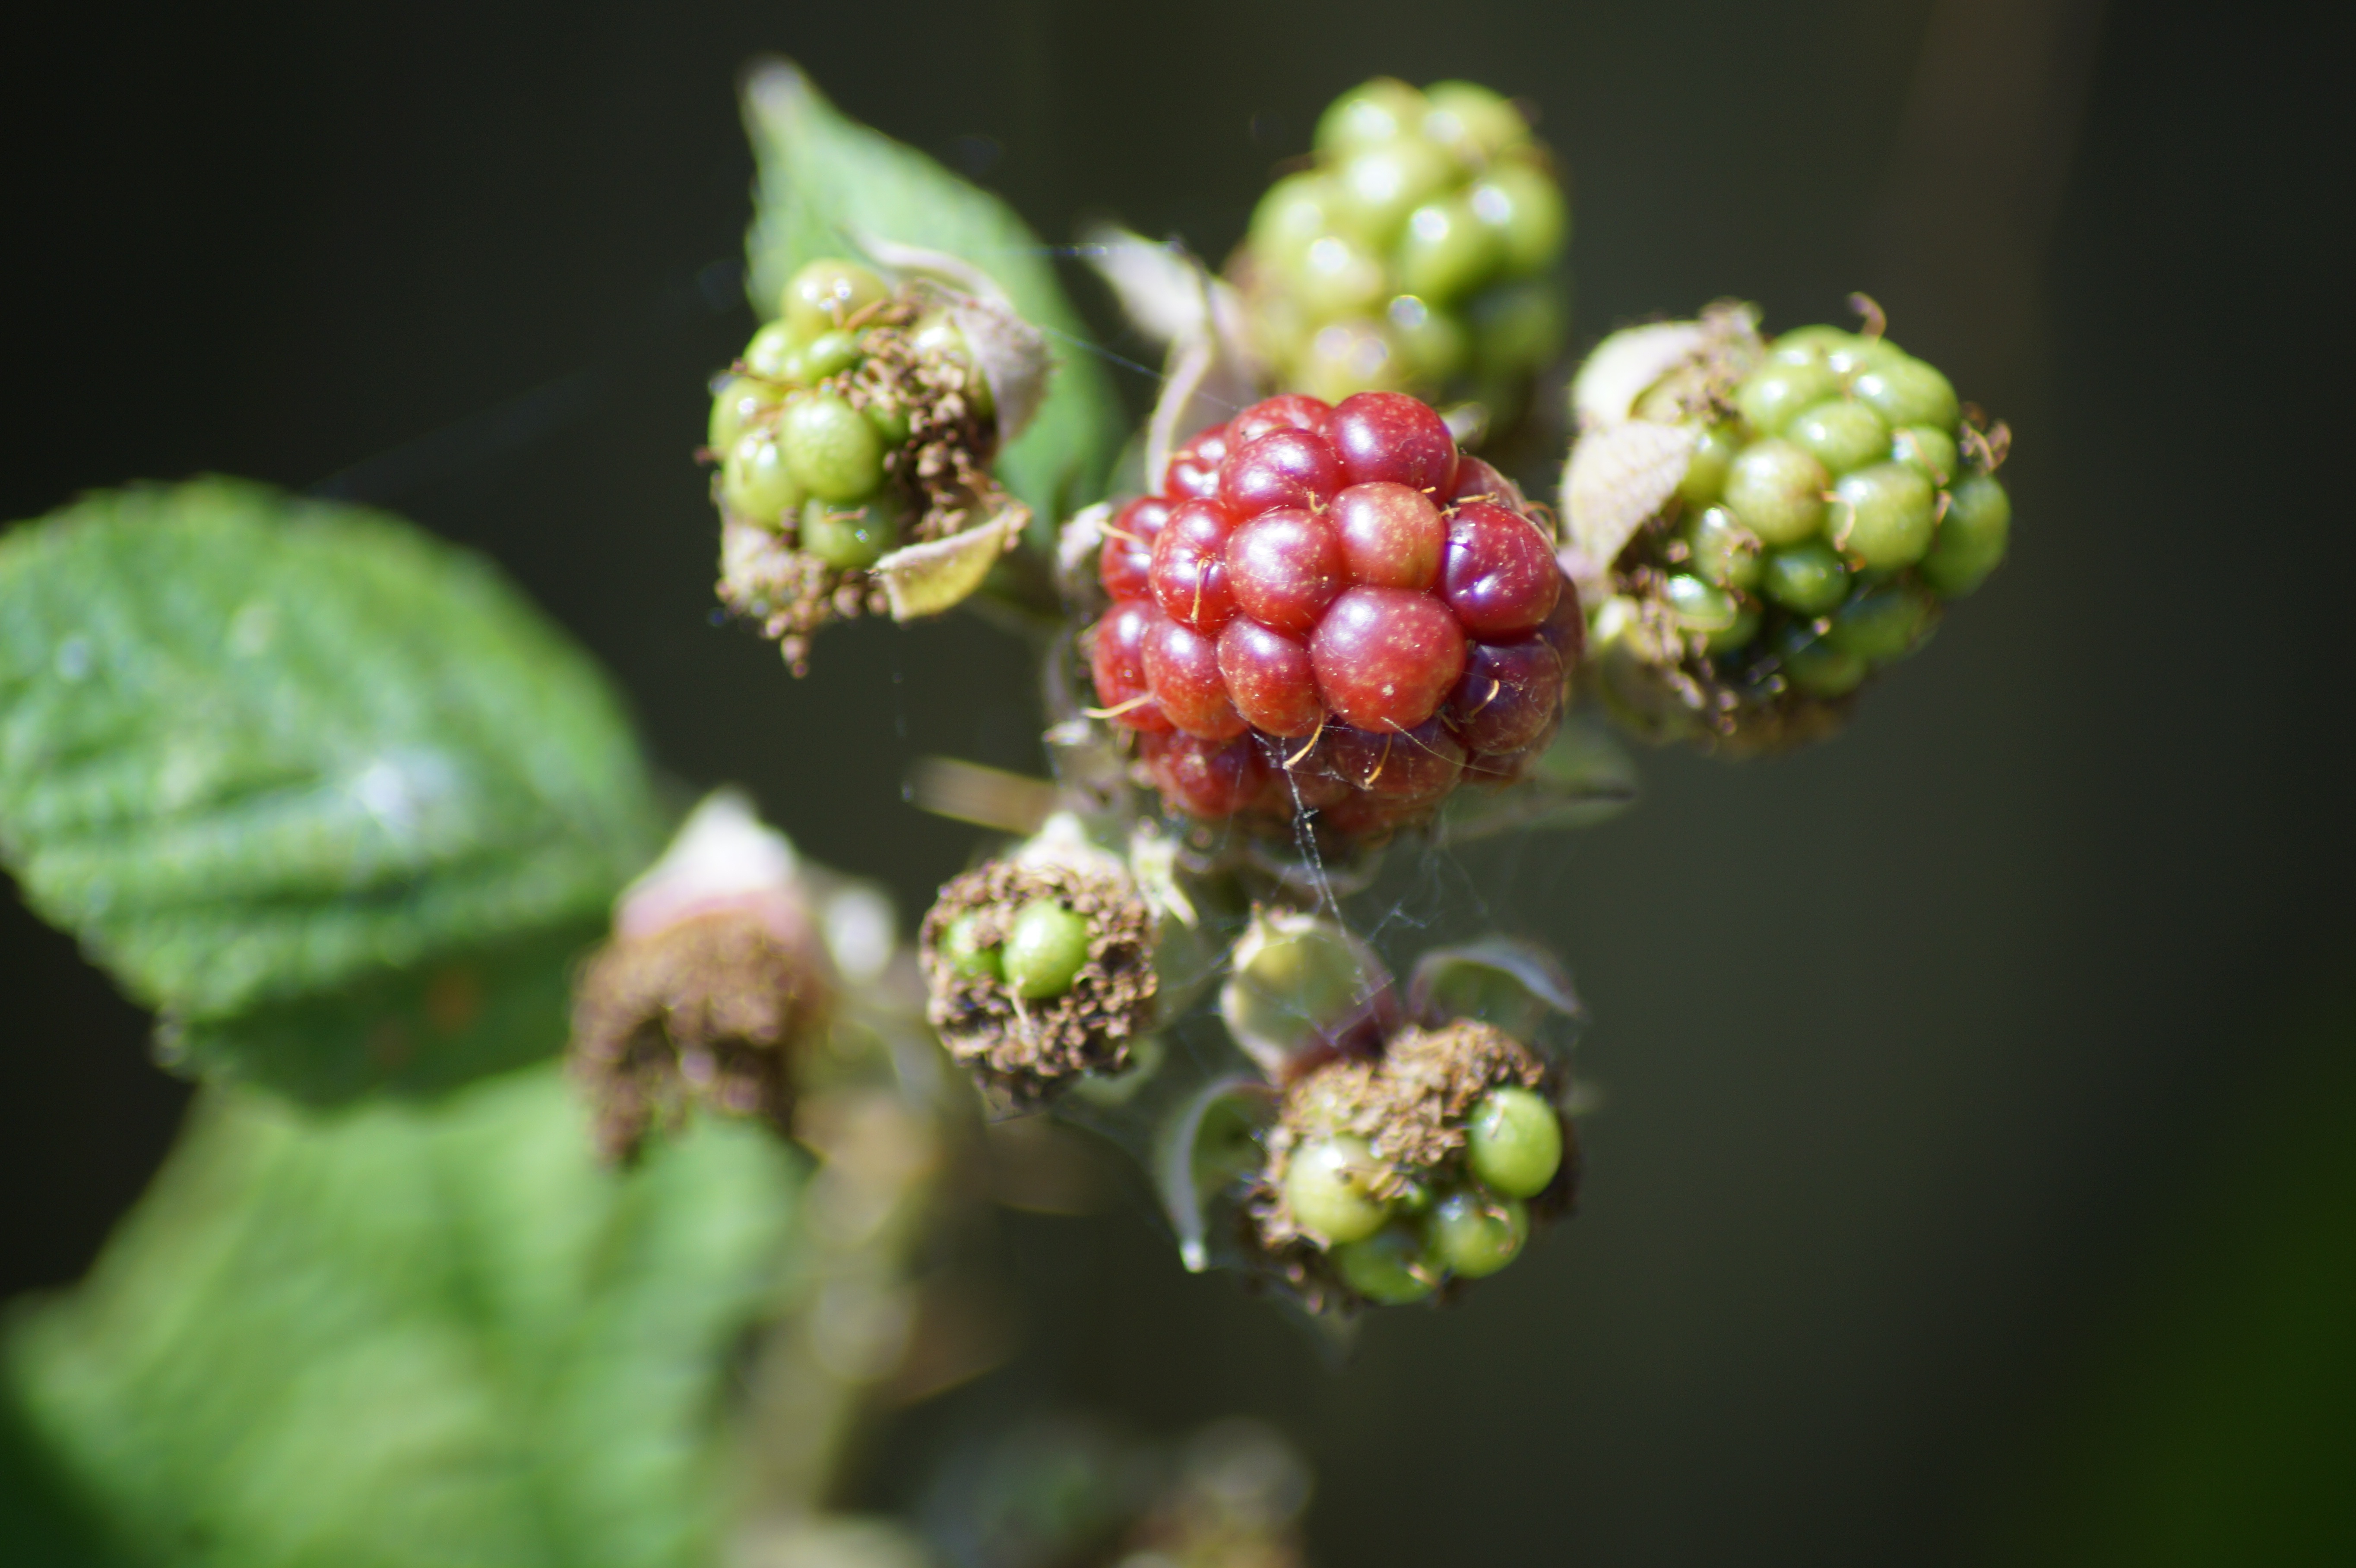
nature, blossom, plant, fruit, berry, leaf, flower, summer, food, spring, green, produce, natural, botany, garden, flora, blackberry, berries, shrub, bud, blackberries, macro photography, flowering plant, land plant